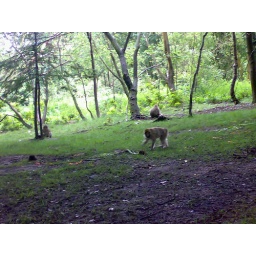
All monkeys in the forest are Barbary Macaques.Taken with a Nokia N73 on the 22th July 2007.